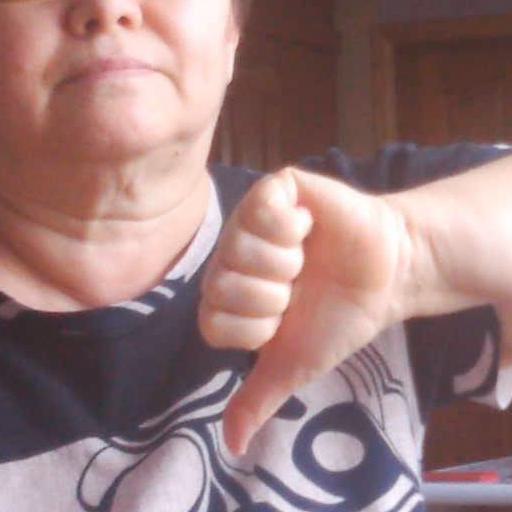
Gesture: dislike